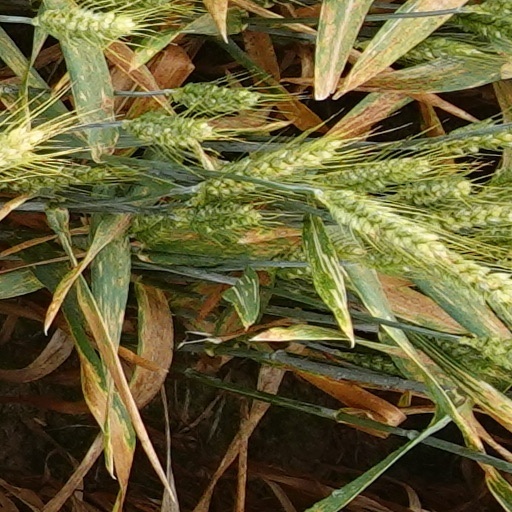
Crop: wheat